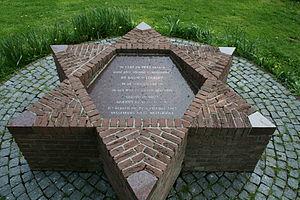
L'histoire des Juifs aux Pays-Bas commence après l'expulsion des Juifs d'Espagne en 1482, quand les premiers Marranes arrivent aux Pays-Bas en 1593 qu'une importante communauté juive se développe dans ce pays. Elle participe grandement à la prospérité du pays jusqu'au xxᵉ siècle quand elle est exterminée lors de l'occupation nazie du pays. Aujourd'hui, il subsiste une communauté juive d'environ 29 900 personnes.